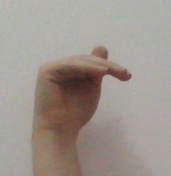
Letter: khaa